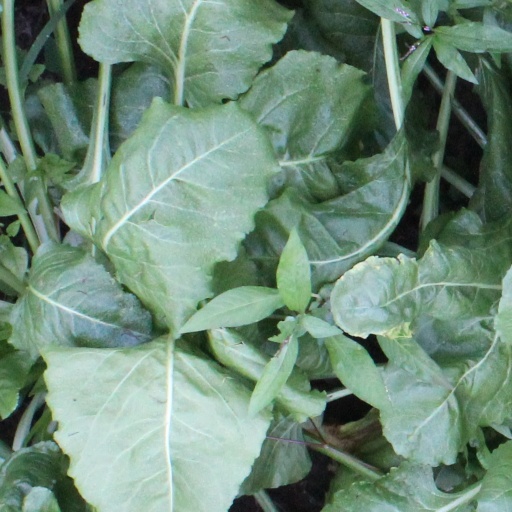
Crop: sugar beet